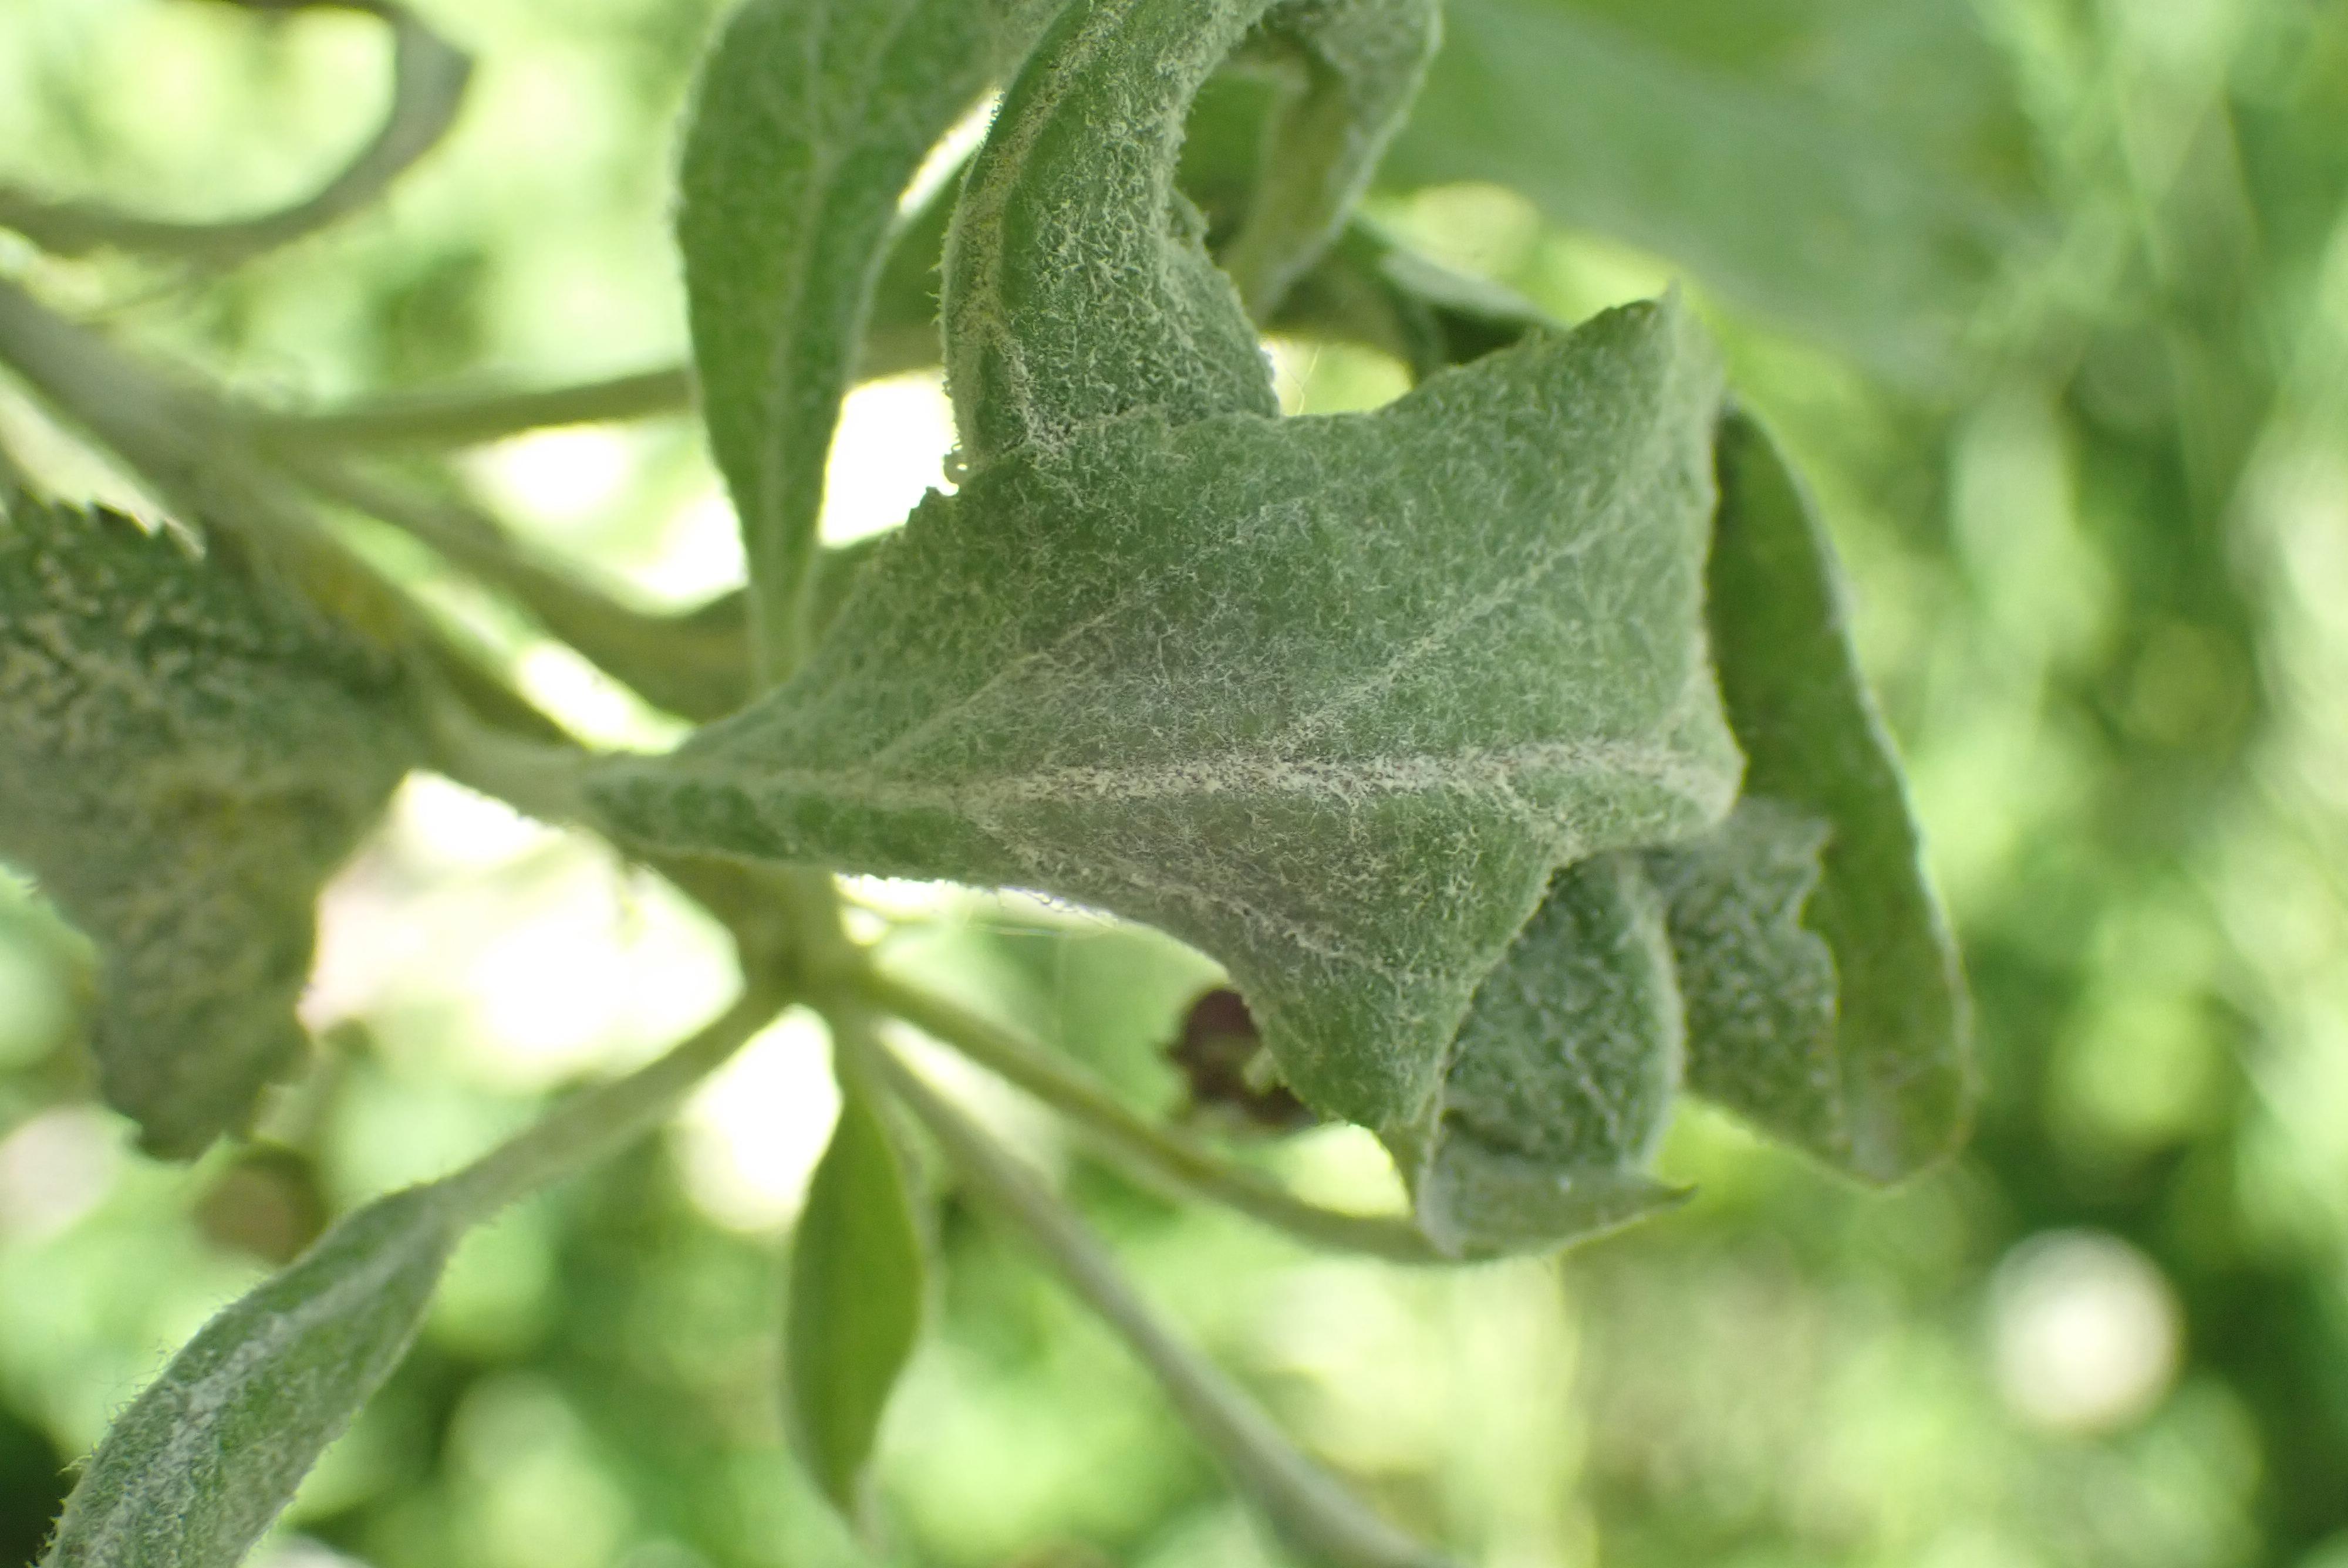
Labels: powdery_mildew